Fernando Pessoa

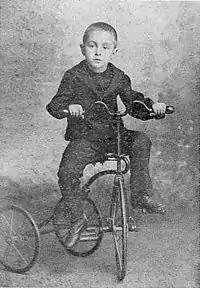
Last year in Lisbon before moving to Durban, 1894, aged 6.

The young Pessoa received his early education at St. Joseph Convent School, a Roman Catholic grammar school run by Irish and French nuns. He moved to the Durban High School in April 1899, becoming fluent in English and developing an appreciation for English literature. During the Matriculation Examination, held at the time by the University of the Cape of Good Hope (forerunner of the University of Cape Town), in November 1903, he was awarded the recently created Queen Victoria Memorial Prize for best paper in English. While preparing to enter university, he also attended the Durban Commercial High School during one year, taking night classes.